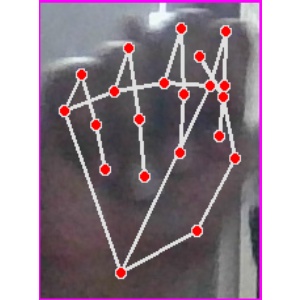
अक्षर: न